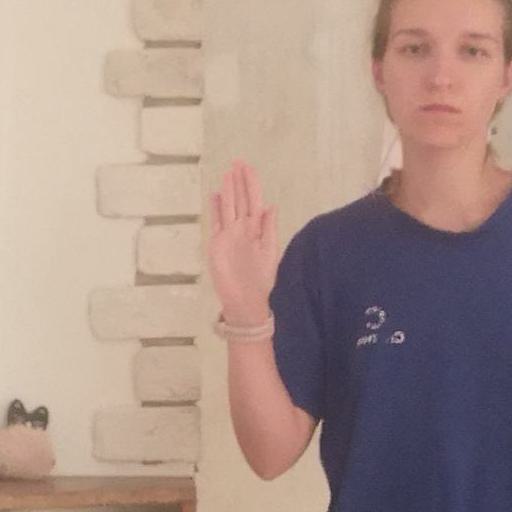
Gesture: stop